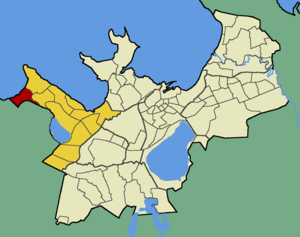
Tiskre est un quartier du district de Haabersti à Tallinn en Estonie.